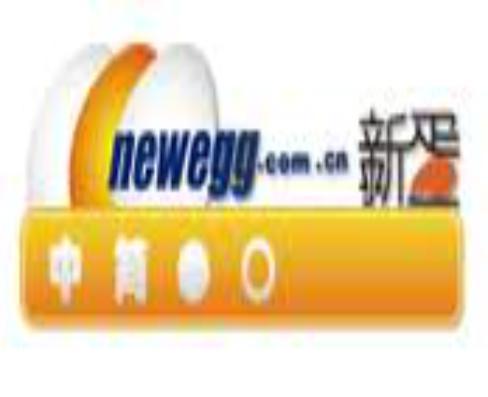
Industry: Others